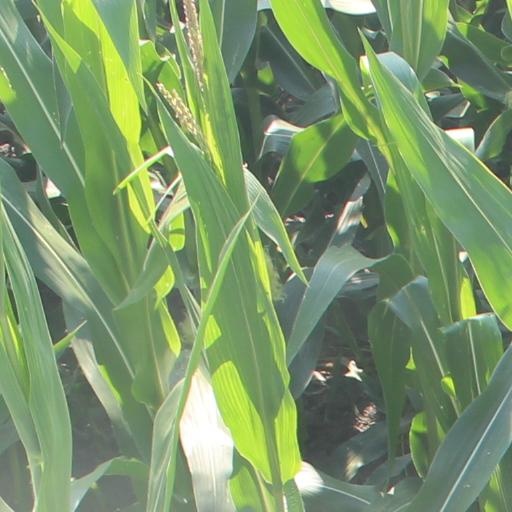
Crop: maize; corn